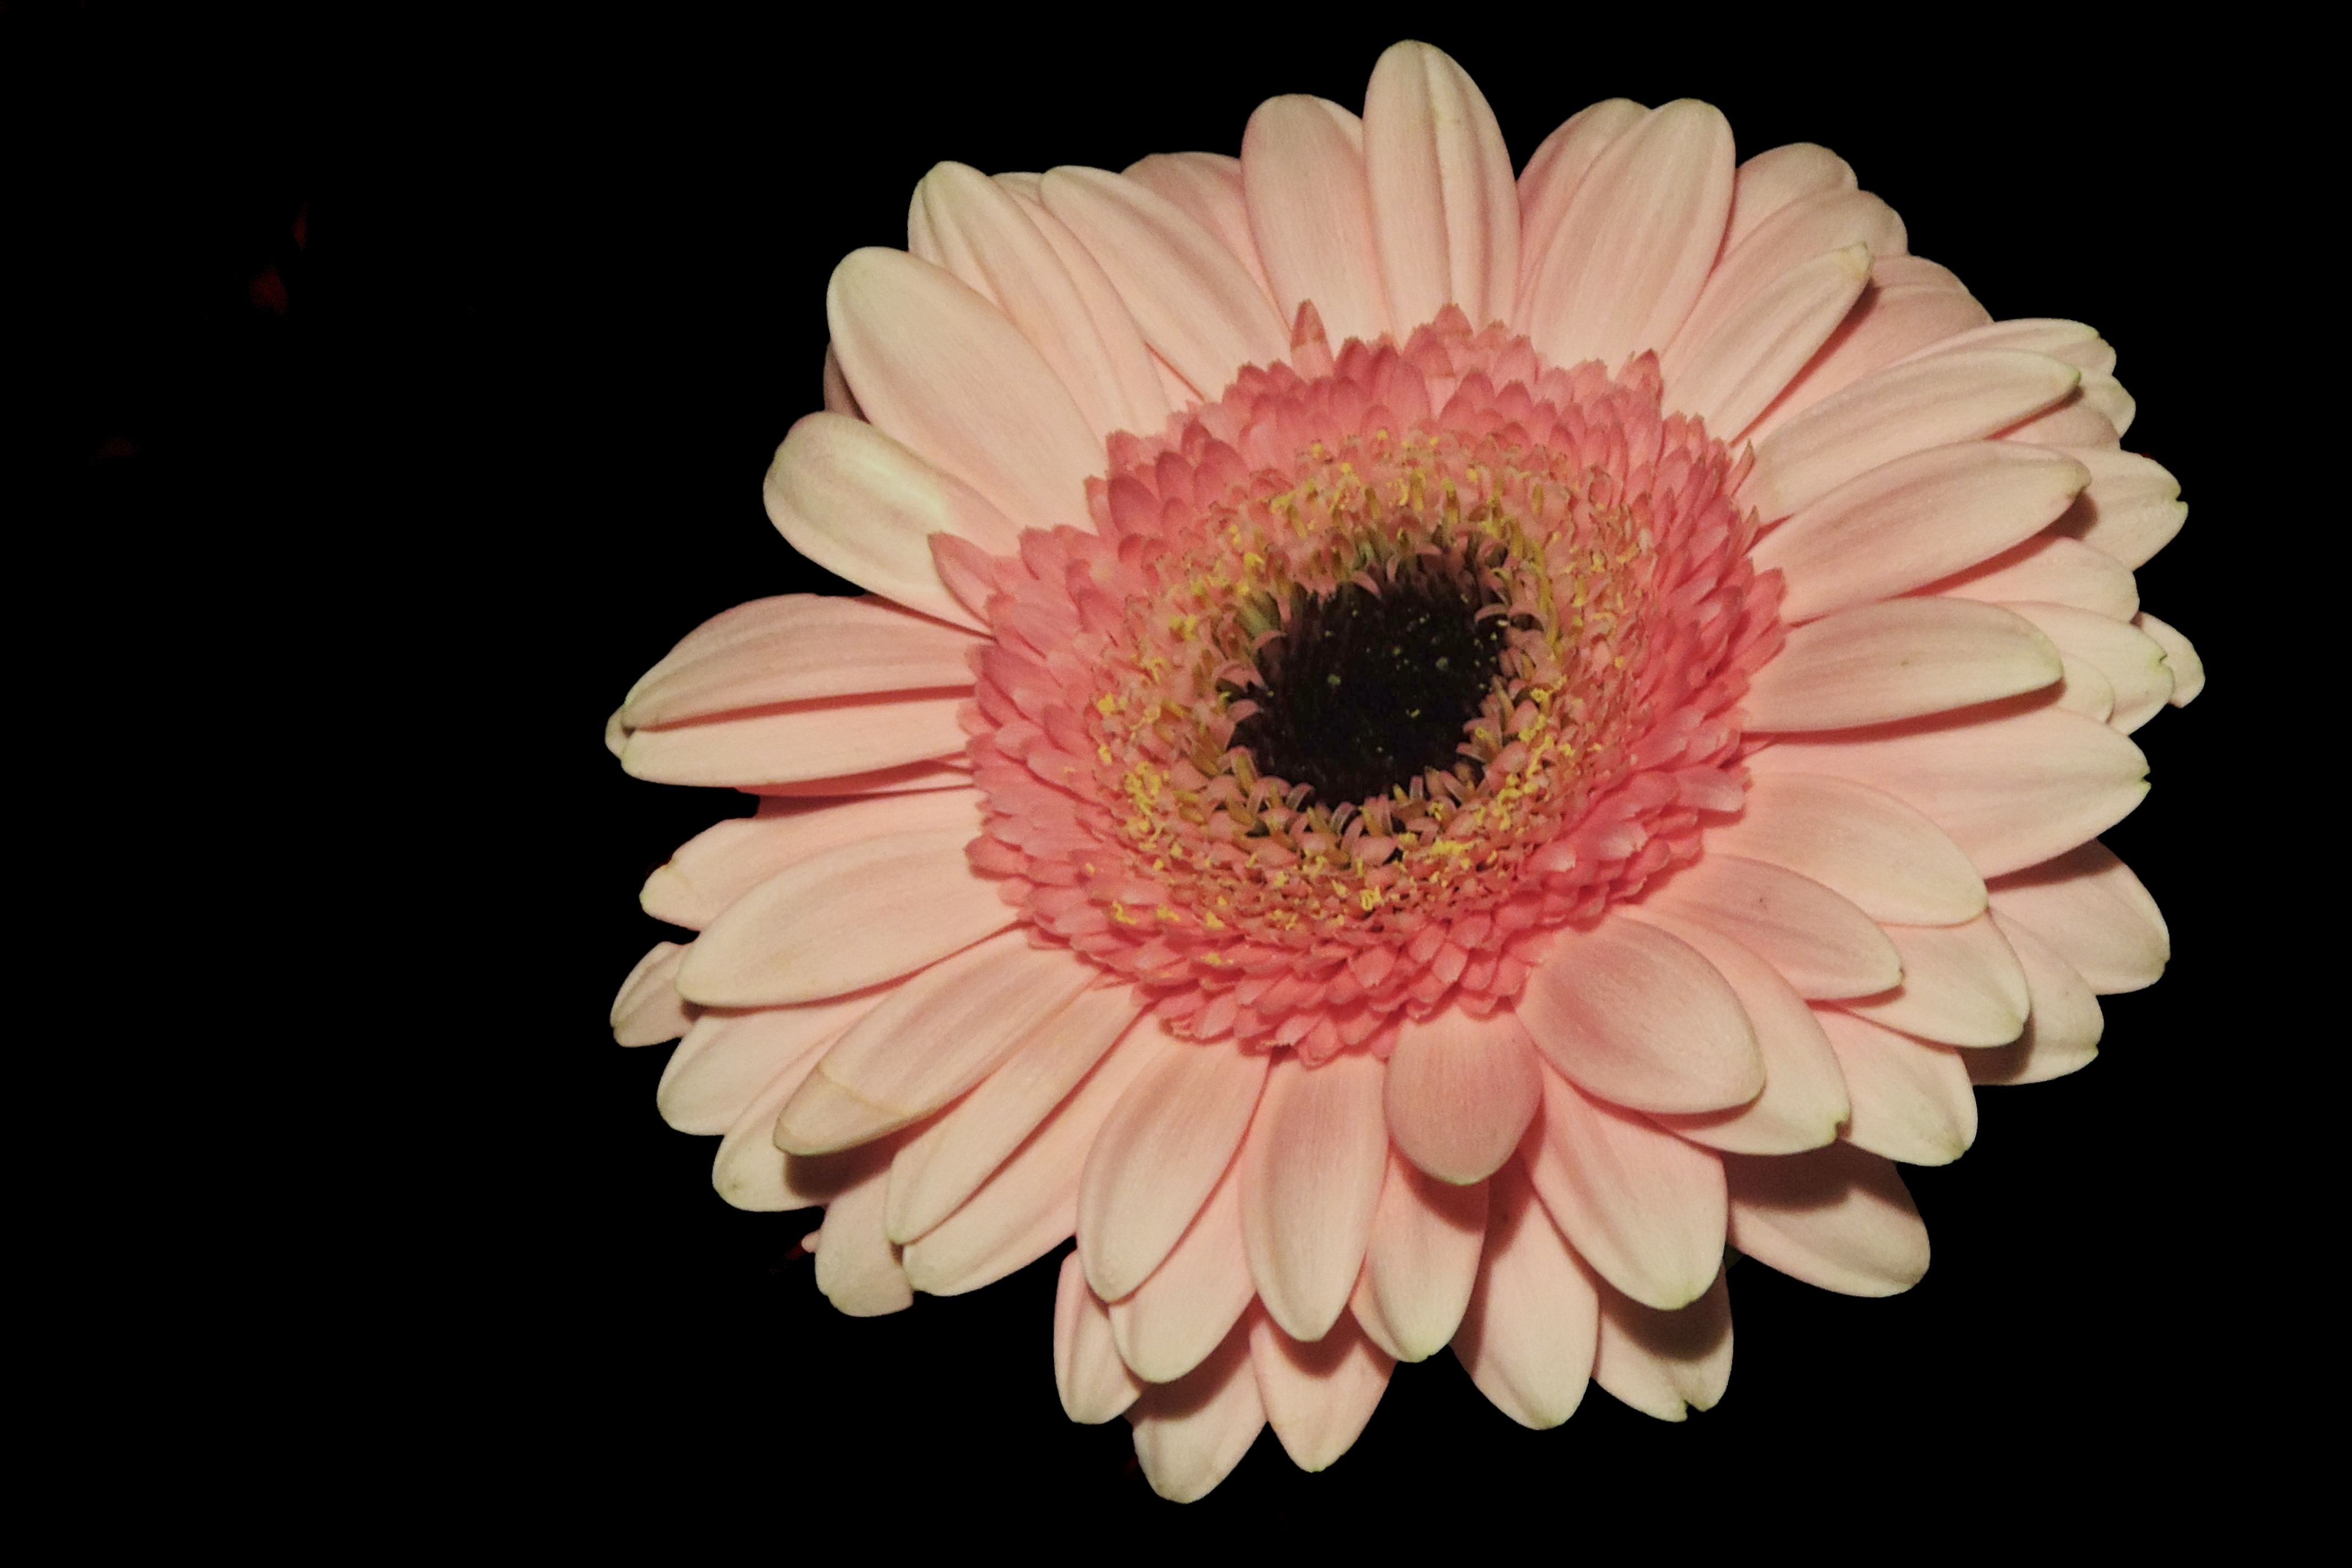
blossom, plant, flower, petal, bloom, daisy, orange, pink, close up, asteraceae, gerbera, composites, macro photography, flowering plant, daisy family, city car, asterales, plant stem, land plant, chrysanths